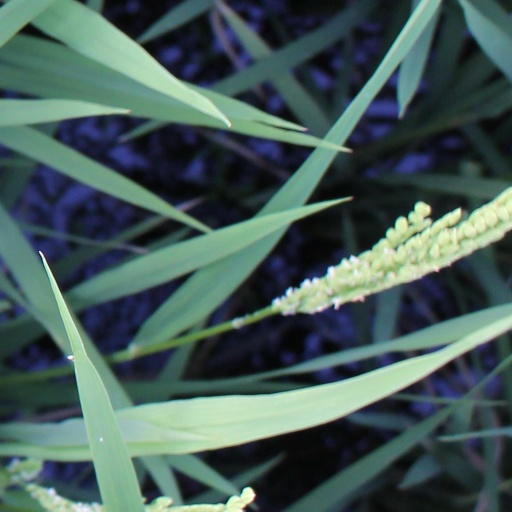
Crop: rice